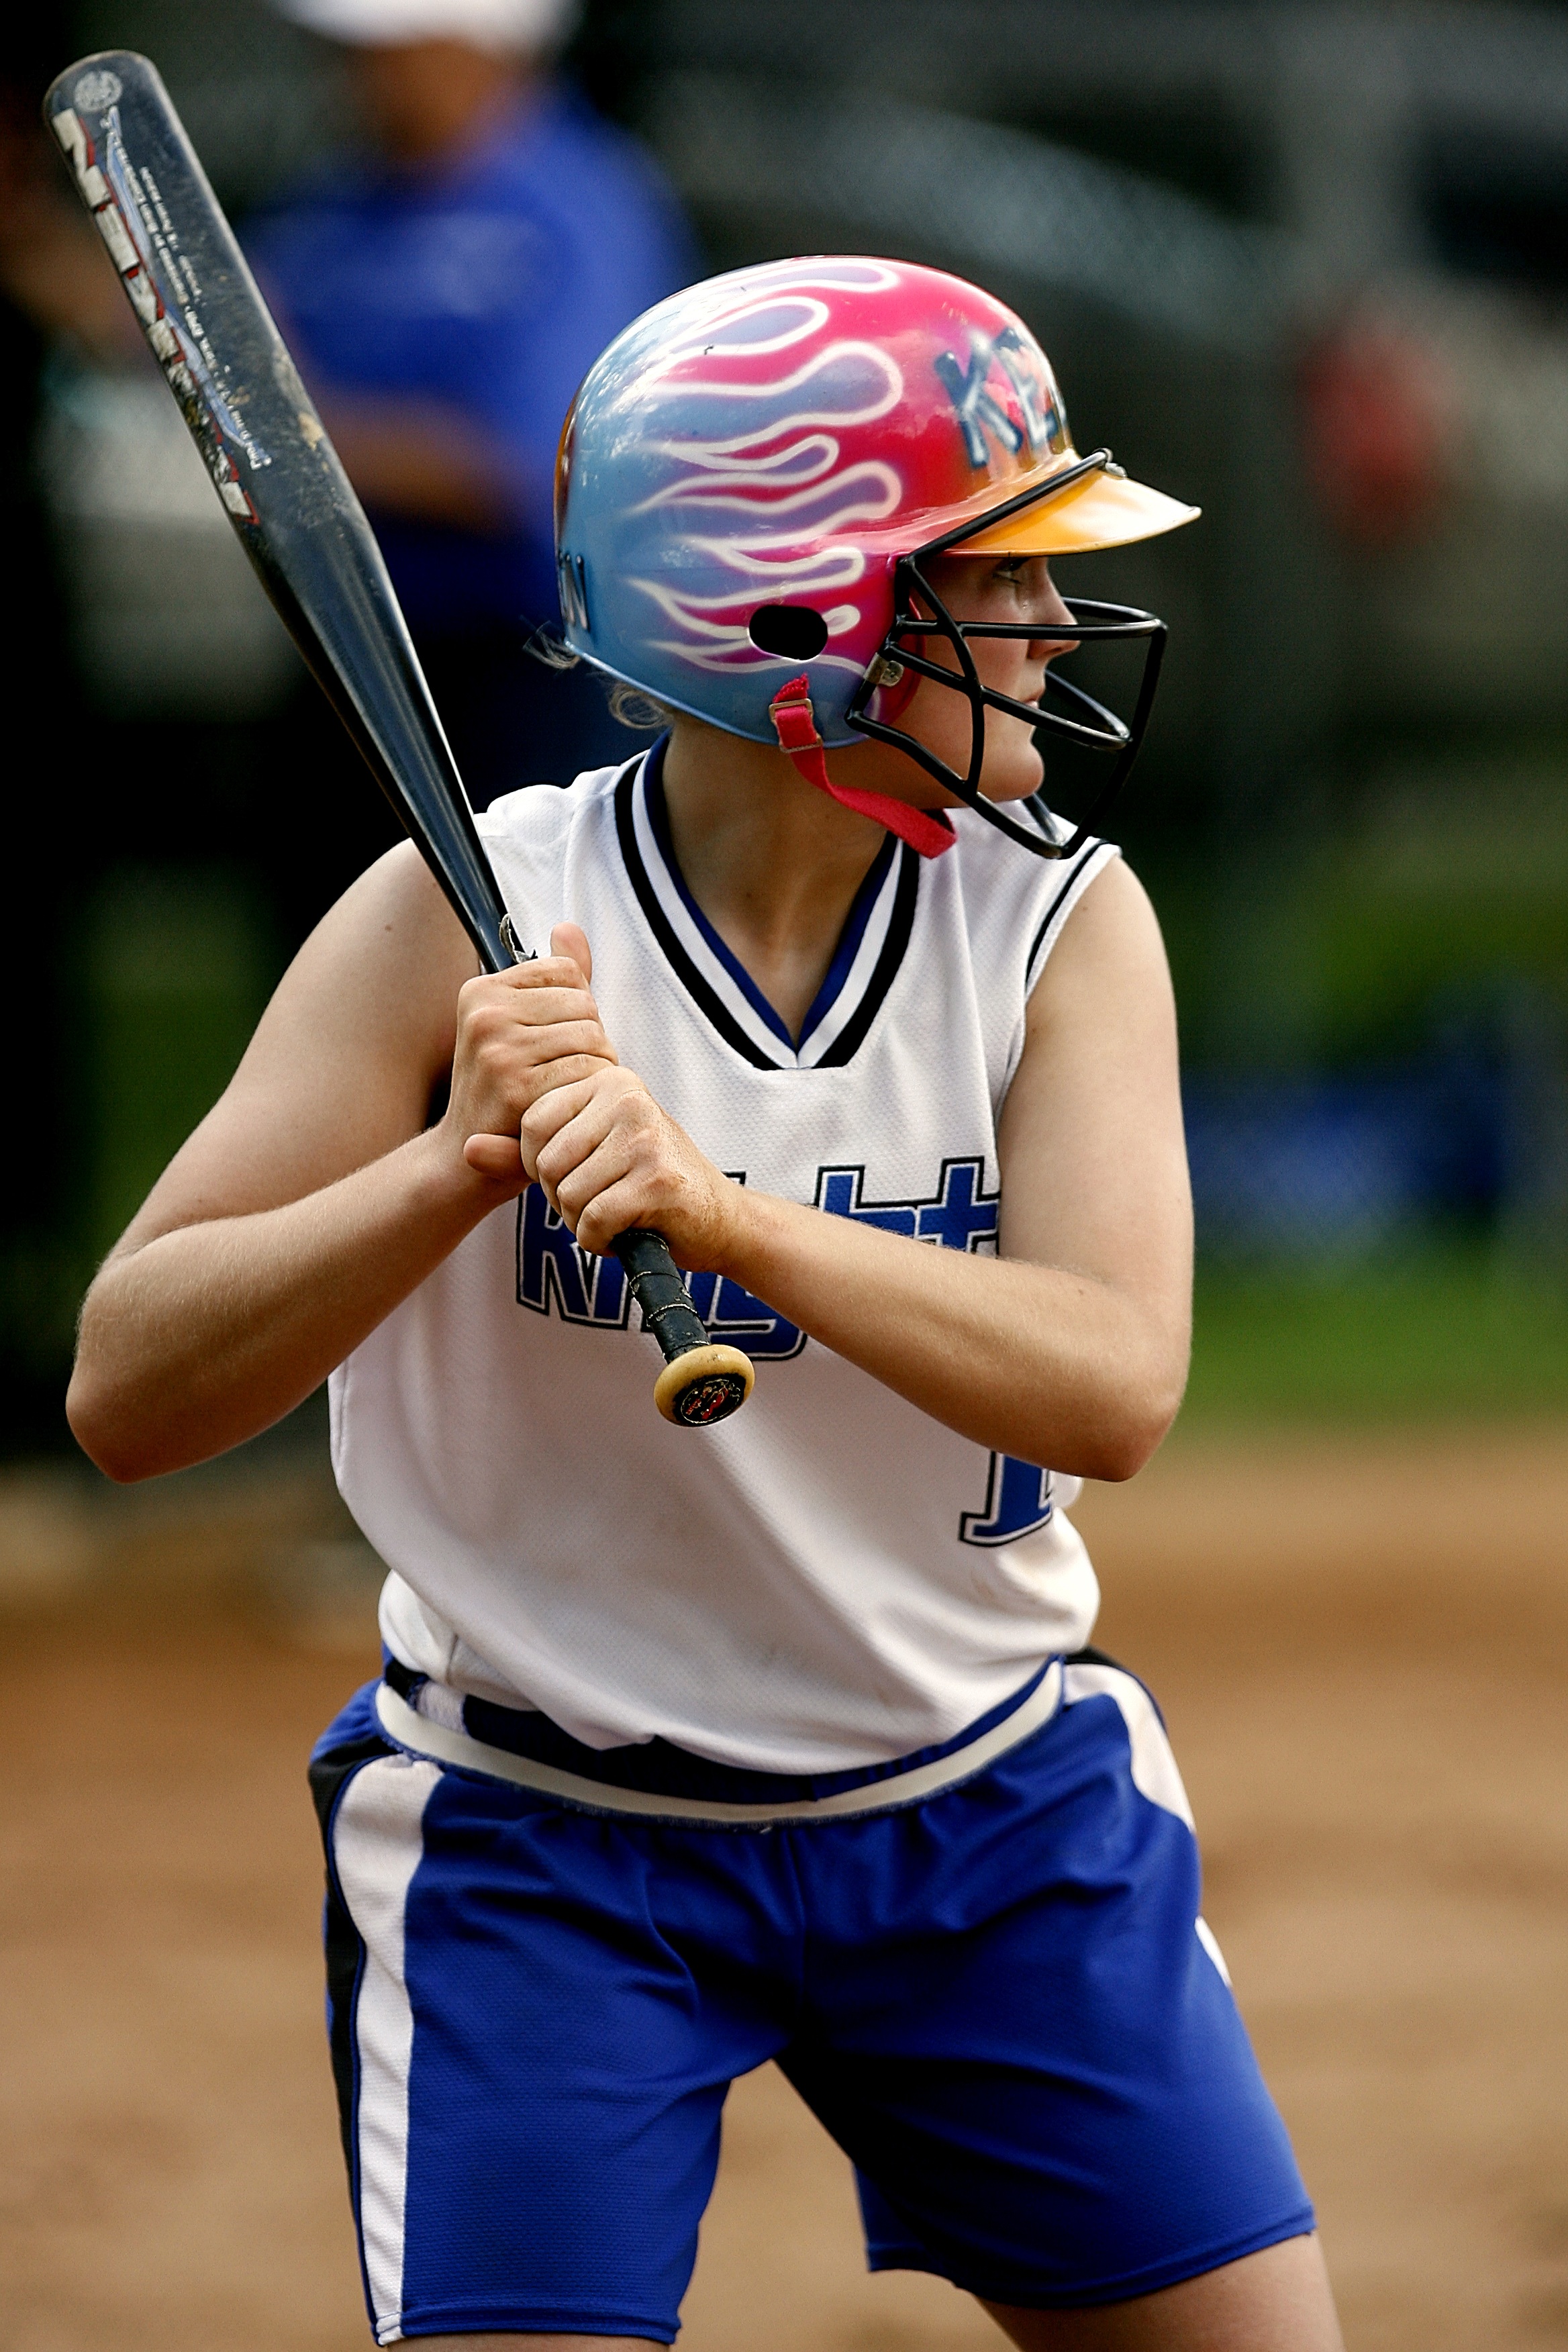
baseball, sport, field, game, female, action, player, teenager, batter, competition, sports, helmet, uniform, bat, teen, athlete, concentration, batting, softball, ball game, hitter, team sport, competition event, bat and ball games, baseball positions